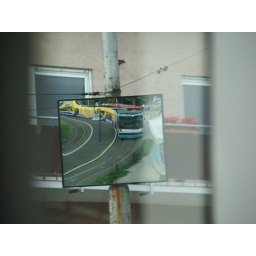
street car in a box